Carmen Miranda Museum

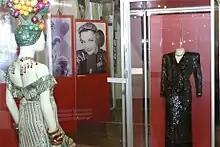
Carmen Miranda's dresses and photos exhibited at the Museum.

The museum's collection began with donations from the singer's family and today houses 3,560 items, including 461 pieces of clothing, including jewelry, 11 complete costumes from shows and films, belts, platform shoes and turbans, in addition to 1,900 sheet music, manuscripts, scripts, 710 photographs and film posters. However, most of the items in the collection are not part of the permanent exhibition.